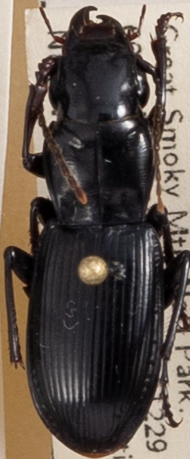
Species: Pterostichus acutipes acutipes
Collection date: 2021-08-17
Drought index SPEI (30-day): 1.32
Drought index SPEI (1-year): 1.13
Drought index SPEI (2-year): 2.09